Huochong

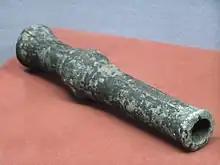
Hand cannon from the Chinese Yuan Dynasty (1271–1368)

Huochong is a Chinese name for firearms. In pre-modern China, the terms "chong" and "pao" were used interchangeably at times without clearly distinguishing between a gun and cannon. By the early Ming dynasty (1368–1644), it could refer to both cannons or hand cannons. The term "chong" has been applied to numerous types of firearm weapons in China, including the hand cannons ("shou chong"), bowl-mouth cannons ("wankou chong"), double edged gun ("liangtou chong"), and big 100-bullet gun ("da chong baizi"). The Koreans and Vietnamese ("sung" and "phao") also used the same terms to describe early firearms.